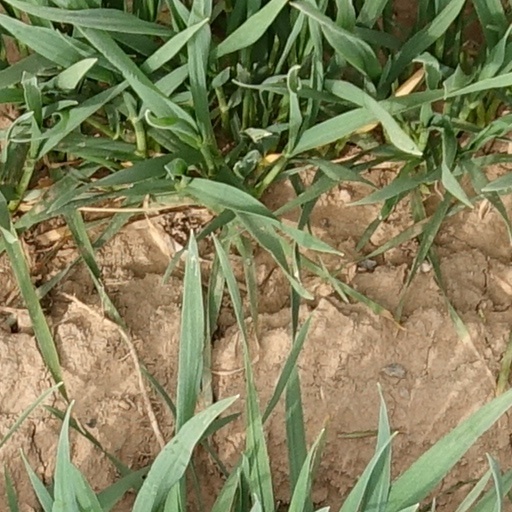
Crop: wheat